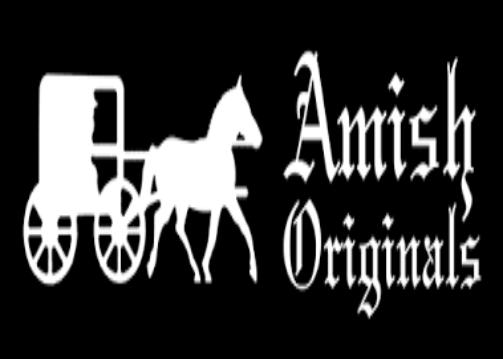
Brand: amish
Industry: Necessities